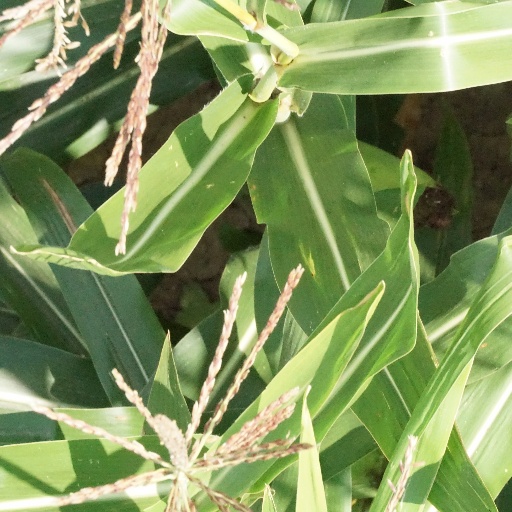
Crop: maize; corn